El Malpais National Monument

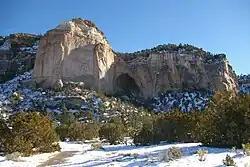
El Malpais National Conservation Area: La Ventana Natural Arch

The U.S. National Park Service protects, manages, and interprets El Malpais National Monument. El Malpais Visitor Center (formerly The Northwest New Mexico Visitor Center) is just south of Exit 85 off I-40 in Grants, New Mexico.